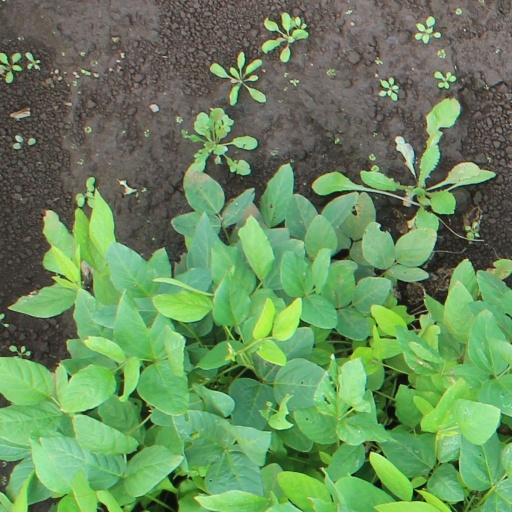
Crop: soybean